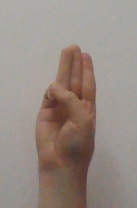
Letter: thaa